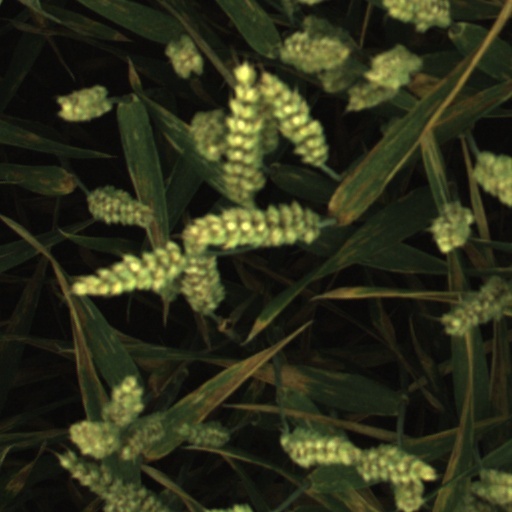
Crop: wheat